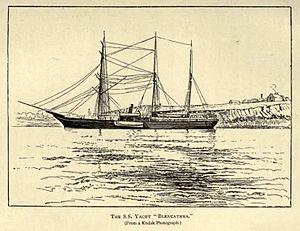
Valerian Ivanovitch Albanov, né le 26 mai 1881 à Voronej et mort 1ᵉʳ janvier 1919 à Atchinsk, est un navigateur russe, un des deux survivants de la désastreuse expédition Broussilov.
Gueorgui Lvovitch Broussilov est un officier de la Marine impériale de Russie et explorateur arctique russe.
La Sviataïa Anna est un navire russe lancé en Angleterre en 1867.